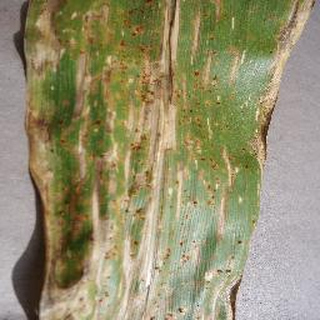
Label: corn_cercospora_leaf_spot